Haviv Rettig Gur

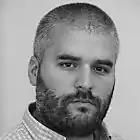

Haviv Rettig Gur (born April 4, 1981) is an Israeli journalist who serves as the political correspondent and senior analyst for "The Times of Israel".